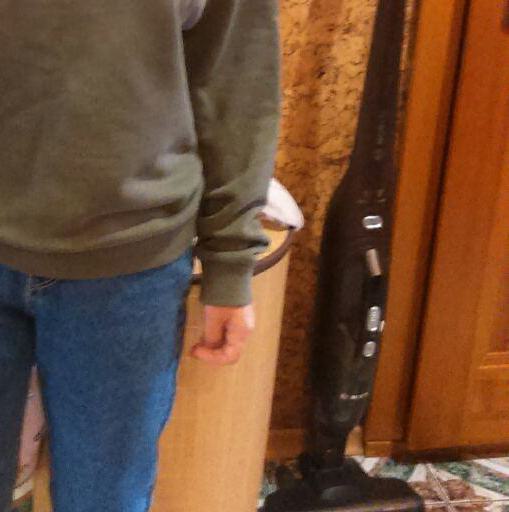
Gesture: no_gesture